Passage of Humaitá

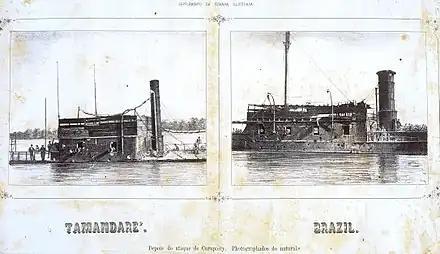
Damage that could be done to ironclads. "Tamandaré" (left) and "Brasil" (right) damaged after the earlier attack on Curuzú, a fort much less powerful than Curupayty or Humaitá.

It is difficult to conceive a more formidable obstacle to an advancing squadron than this small portion of the river between Tres Bocas and Humaitá.